2013 Israeli legislative election

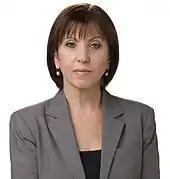
The winner of the Meretz leadership election - Zehava Gal-On.

Since she lost the primaries for the leadership of the Kadima party and resigned from the Knesset, many reports spread in the Israeli media of Tzipi Livni's possible return to politics as the head of a new party of her own. Those reports eventually turned out to be true on 27 November, when the logo for her new party titled "Hatnua - headed by Tzipi Livni" was initially published. At a press conference held during the same day, Livni officially announced the establishment of the Hatnua party which would be headed by her and which would participate in the upcoming elections. "Hatnua" (התנועה) means "The Movement" in Hebrew.